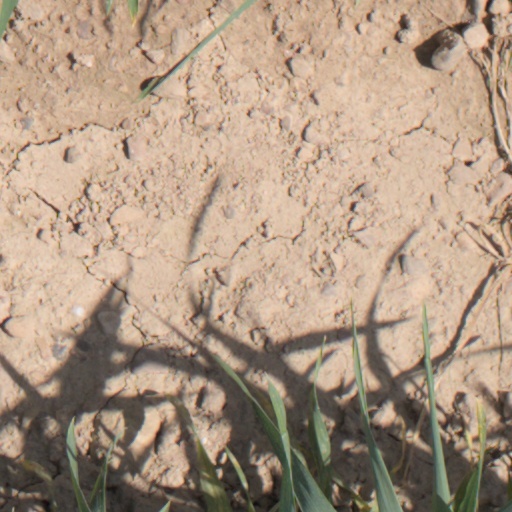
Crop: wheat